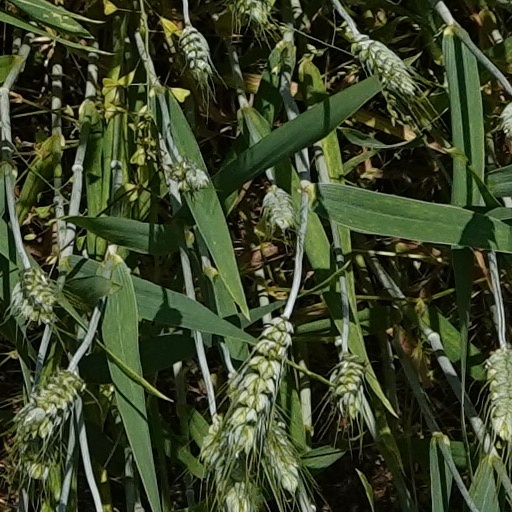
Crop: wheat